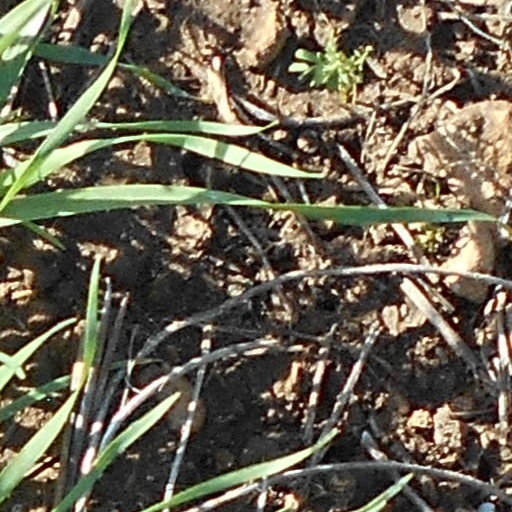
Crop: wheat